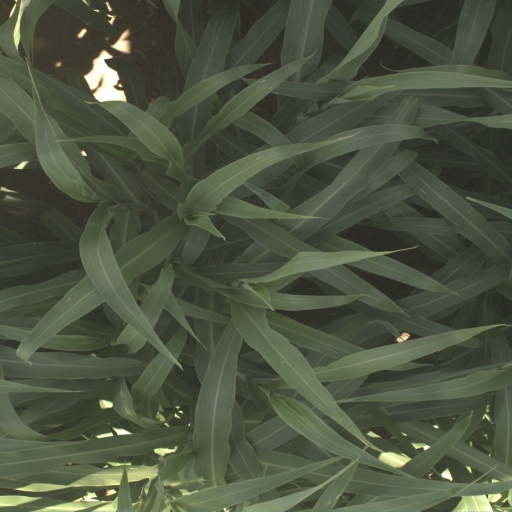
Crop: sorghum